West Endicott Hose Company No. 1

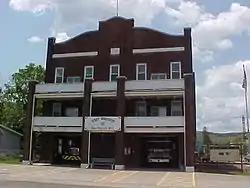

West Endicott Hose Company No. 1 is a historic fire station located at West Endicott, Broome County, New York. It was built in 1926–27 by the Endicott Johnson Corporation as a part of its "Square Deal" program. It is a three-story, rectangular steel frame building, clad in red brick and cast stone. It is five bays wide by 12 bays deep. The front facade features second and third story porches supported by brick piers. The building also houses recreational facilities used by the local community.